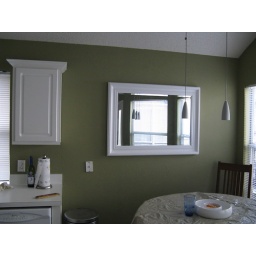
new mirror in the kitchen